59th Baeksang Arts Awards

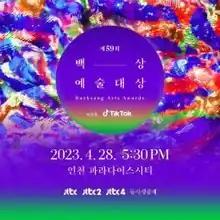
Official poster

The 59th Baeksang Arts Awards ceremony, organised by JoongAng Group, was held at Incheon Paradise City, Incheon on April 28, 2023, at 17:30 KST. The event was hosted by Shin Dong-yup, Bae Suzy, and Park Bo-gum and was broadcast live in South Korea by JTBC and internationally by TikTok.